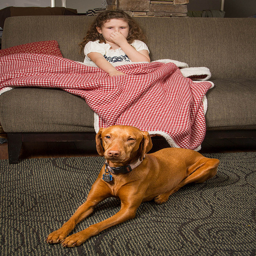
A girl on a couch with a red blanket and a dog laying on the floor.
a dog laying on the floor in front of a little girl on the couch
A little girl sitting on a couch covering her face with a dog laying on the floor in front of her.
A brown dog laying on the floor in front of a girl.
A little girl holds her nose while a dog sits at her feet.